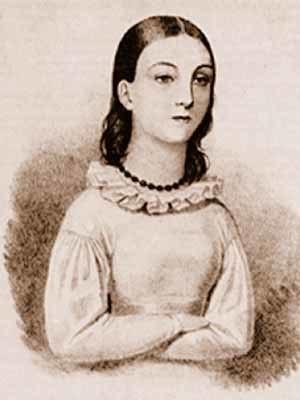
Nadejda Andreïevna Dourova, née le 17 septembre 1783 à Kiev et morte le 21 mars 1866 à Ielabouga, est la première femme officier de la cavalerie russe et l'auteur d'une des premières autobiographies en russe.